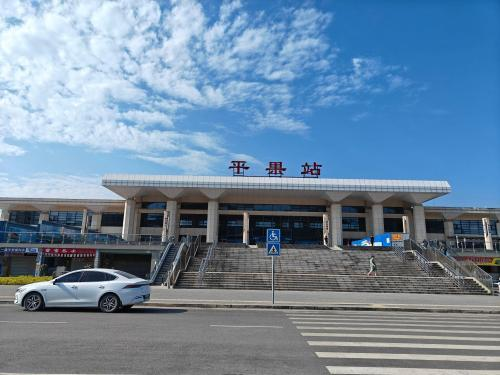
地标名称：平果站